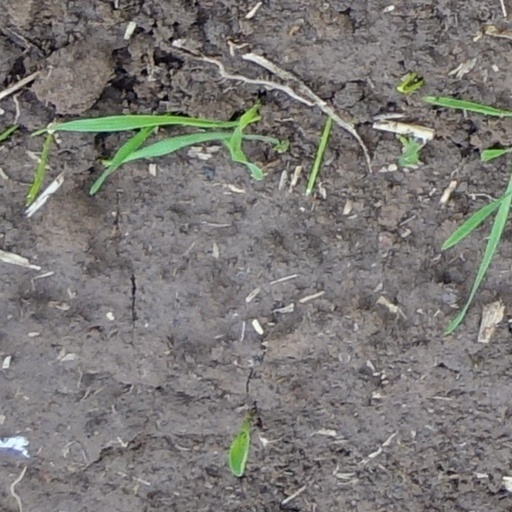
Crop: wheat